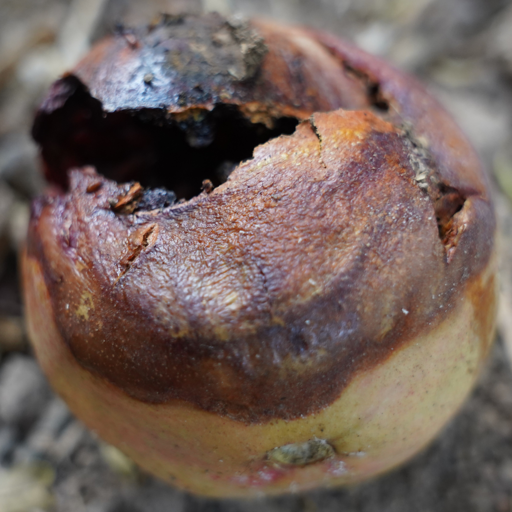
Label: Ectomyelois ceratoniae